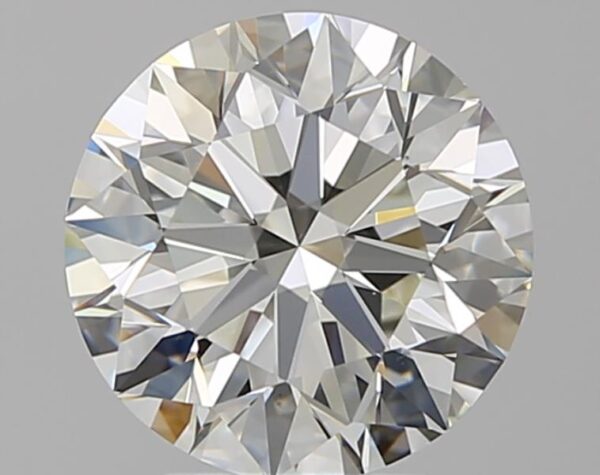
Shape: round
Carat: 3.01
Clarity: VS1
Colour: J
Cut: EX
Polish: EX
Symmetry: EX
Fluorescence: N
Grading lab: GIA
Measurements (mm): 9.14 x 9.19 x 5.76